Raymond van Barneveld

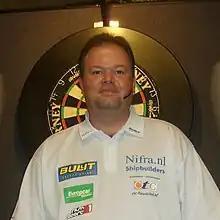
Van Barneveld in 2006

His PDC debut came in the 2006 Premier League competition. He won his first match 8–1 against Baxter. On 23 March, he hit his first televised nine dart finish and faced Taylor later in the same night, fighting back for a 7–7 draw. The rematch came on Van Barneveld's 39th birthday, but this time Taylor won the deciding leg for an 8–6 victory. Van Barneveld lost in a surprise 11–3 semi-final defeat in the Premier League to fellow Dutchman Roland Scholten.